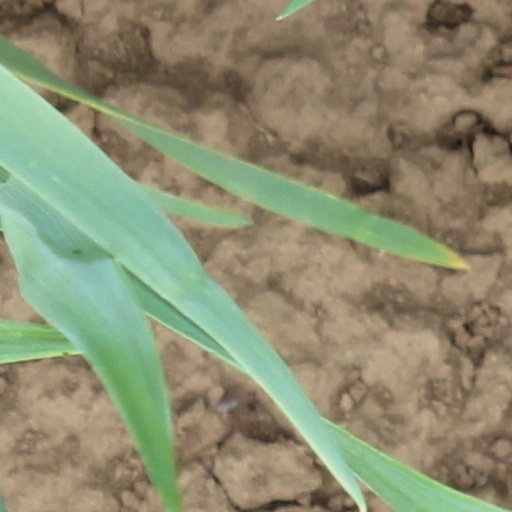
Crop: wheat